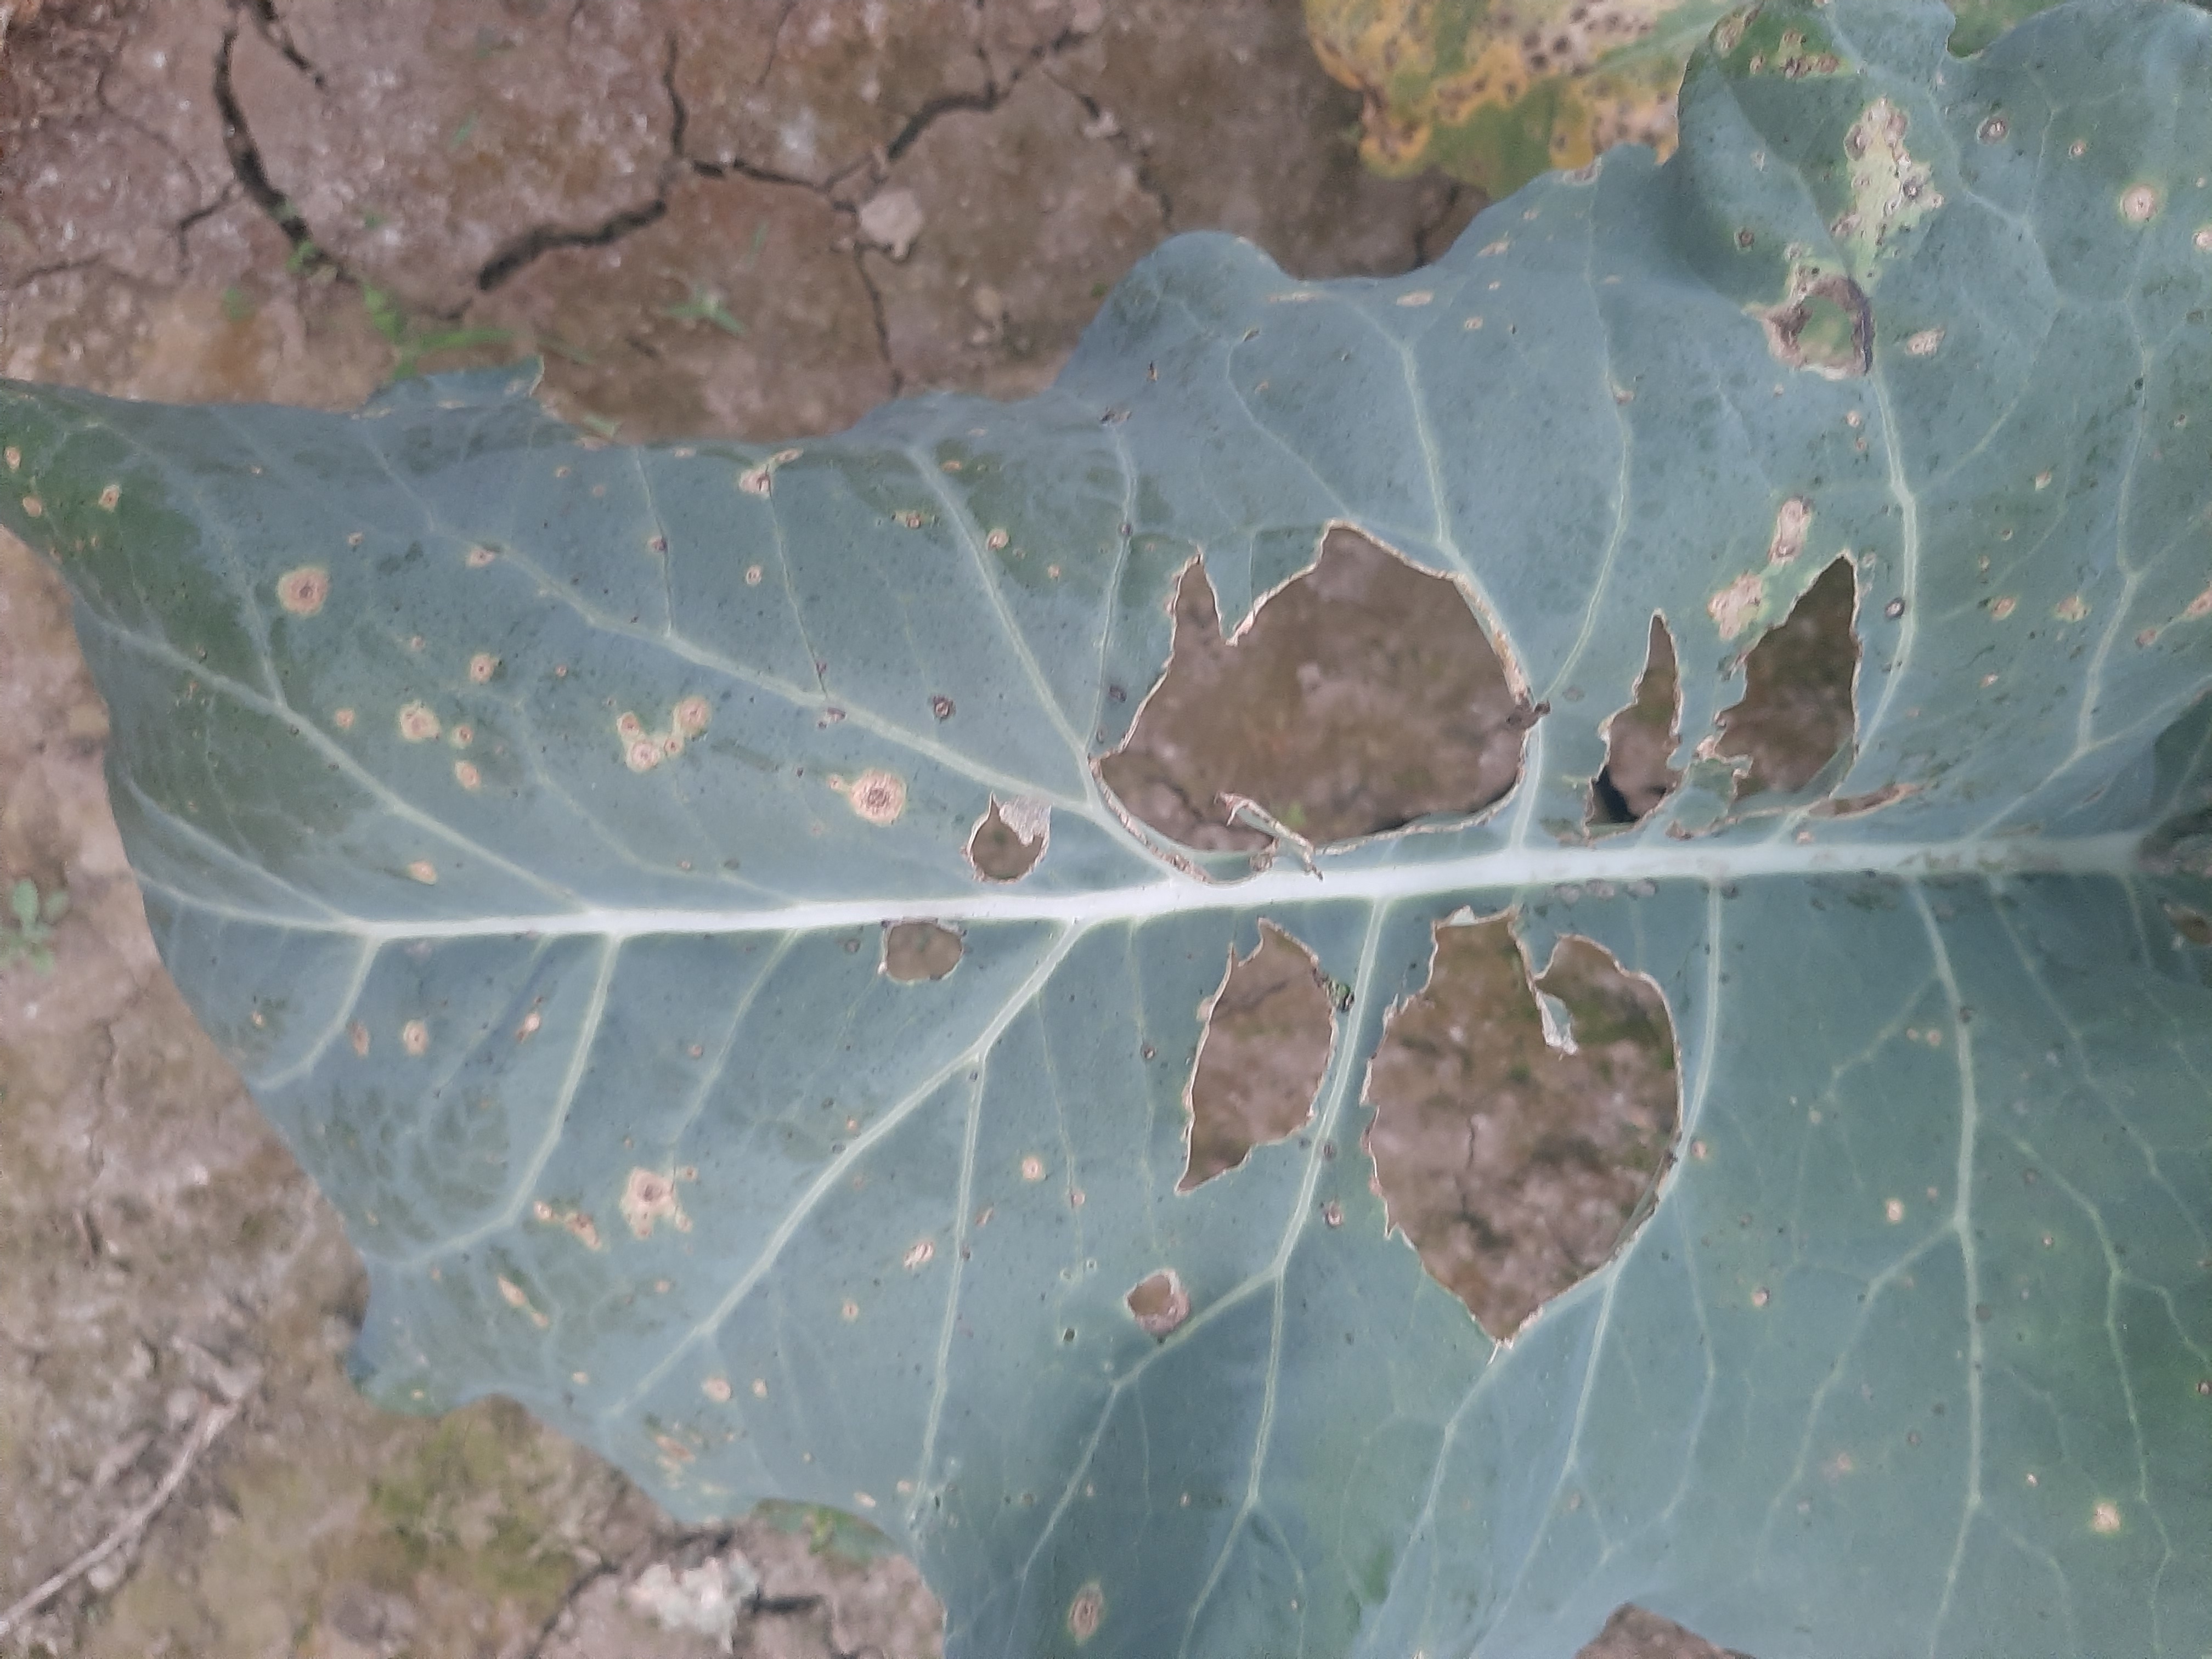
Label: Black Rot